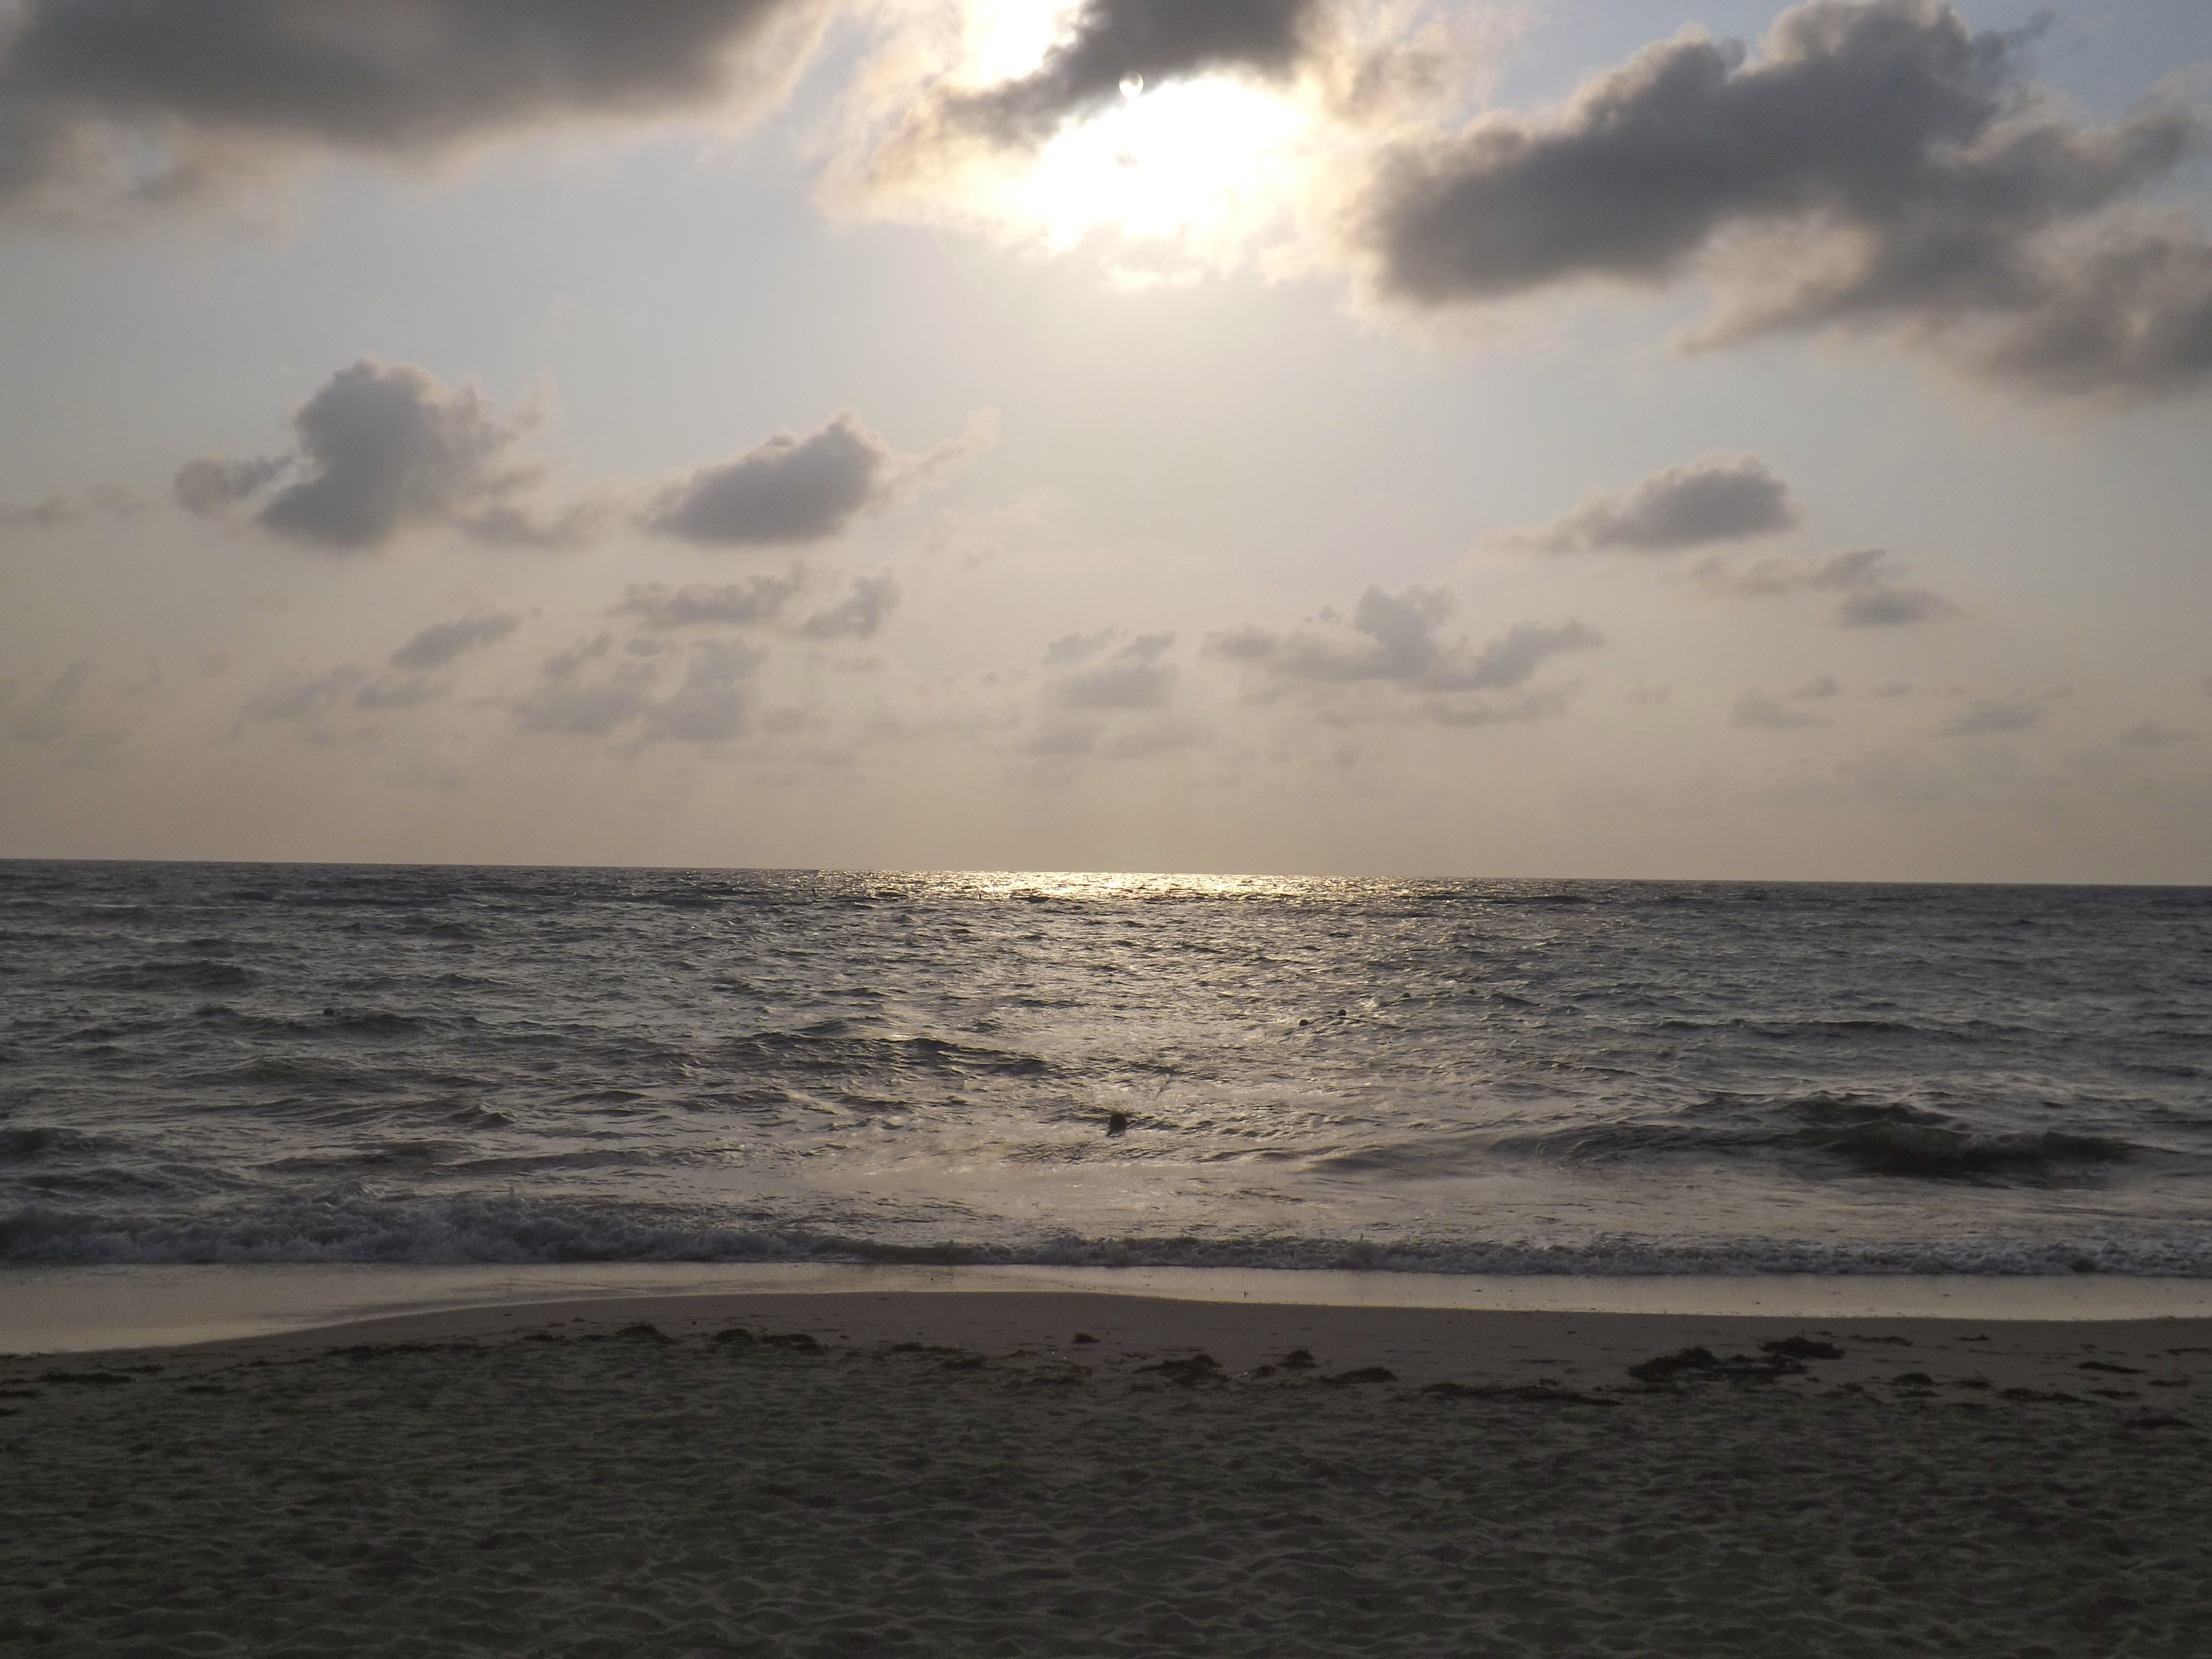
beach, sea, coast, sand, ocean, horizon, cloud, sky, sun, sunrise, sunset, sunlight, morning, shore, wave, dawn, dusk, body of water, waves, sandy beach, evening sky, honduras, morning sky, bay islands, wind wave